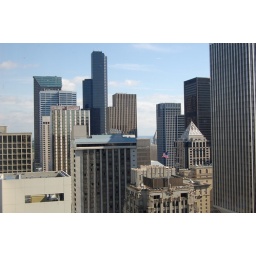
Seen from the 32nd floor window of my hotel room in Seattle